Arunachal Pradesh

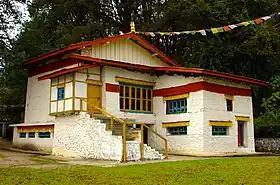
Urgelling Monastery built in 1489 A.D by Urgen Sangpo in Tawang is the birthplace of 6th Dalai Lama, Tsangyang Gyatso

The fortressess built were Dirang Dzong, Taklung Dzong and Gyangkhar Dzong to collect tax from the Dirang Monpa, Kalaktang Monpa and Tawang Monpa respectively. The officials who collected the taxes were called Dzongpon.